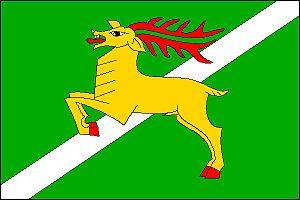
Žďárky est une commune du district de Náchod, dans la région de Hradec Králové, en Tchéquie. Sa population s'élevait à 559 habitants en 2017.